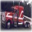
Label: truck